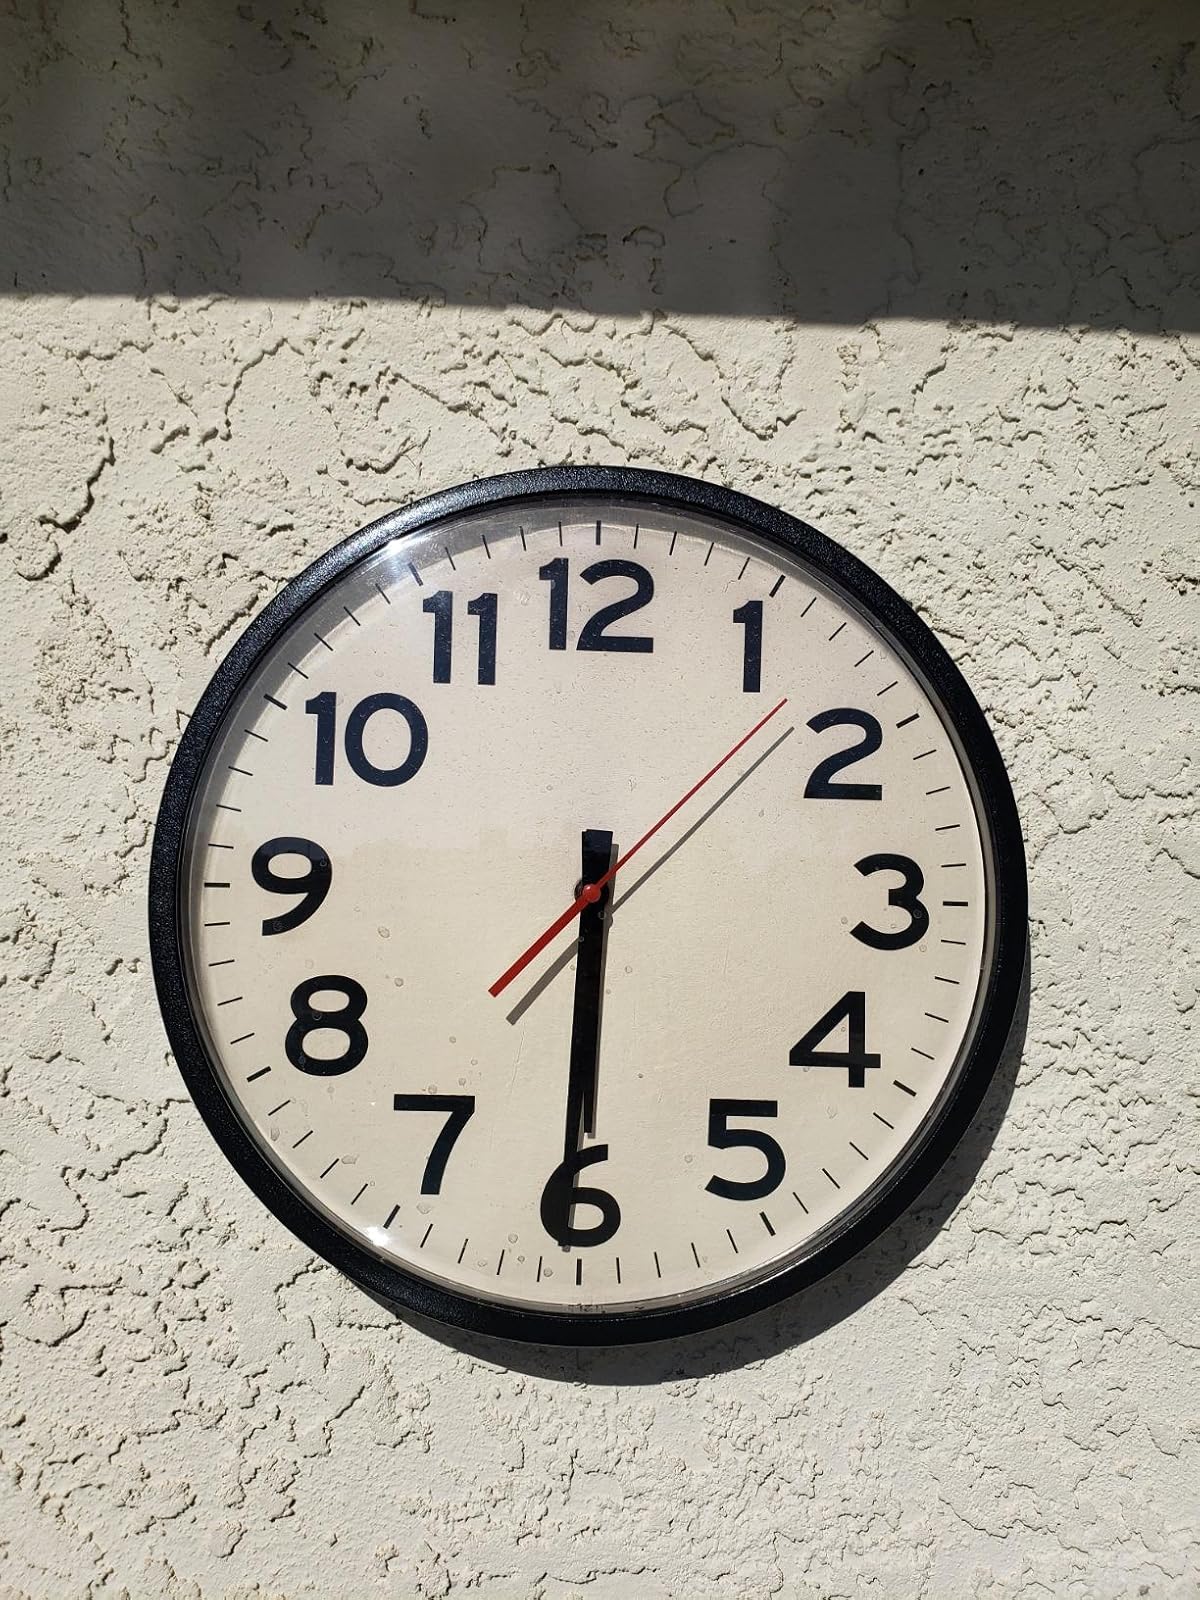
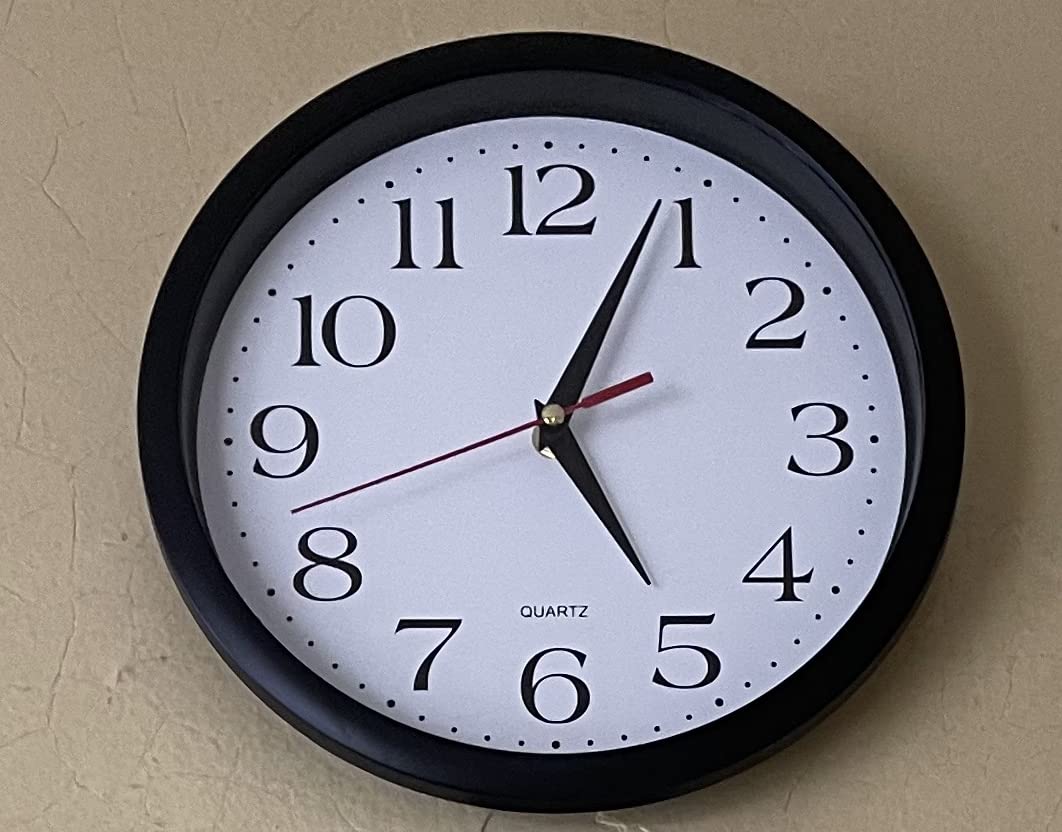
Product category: clock
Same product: no